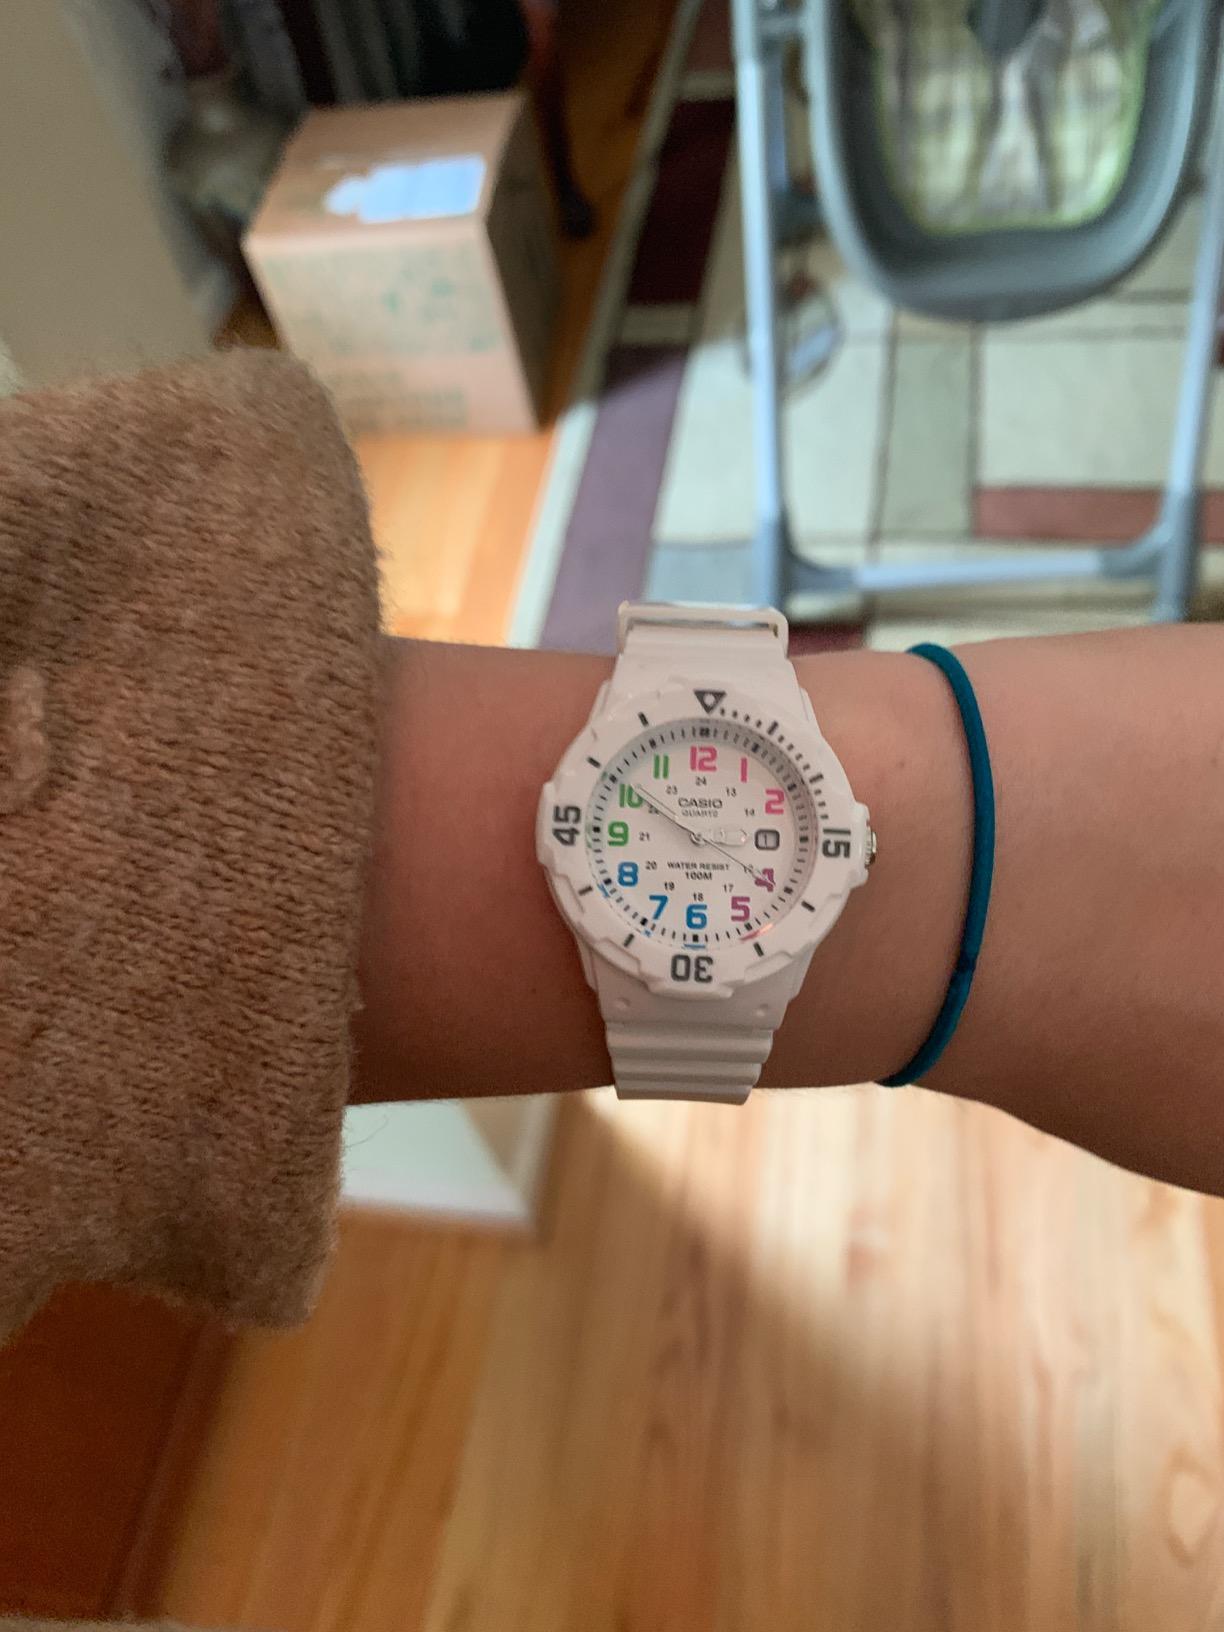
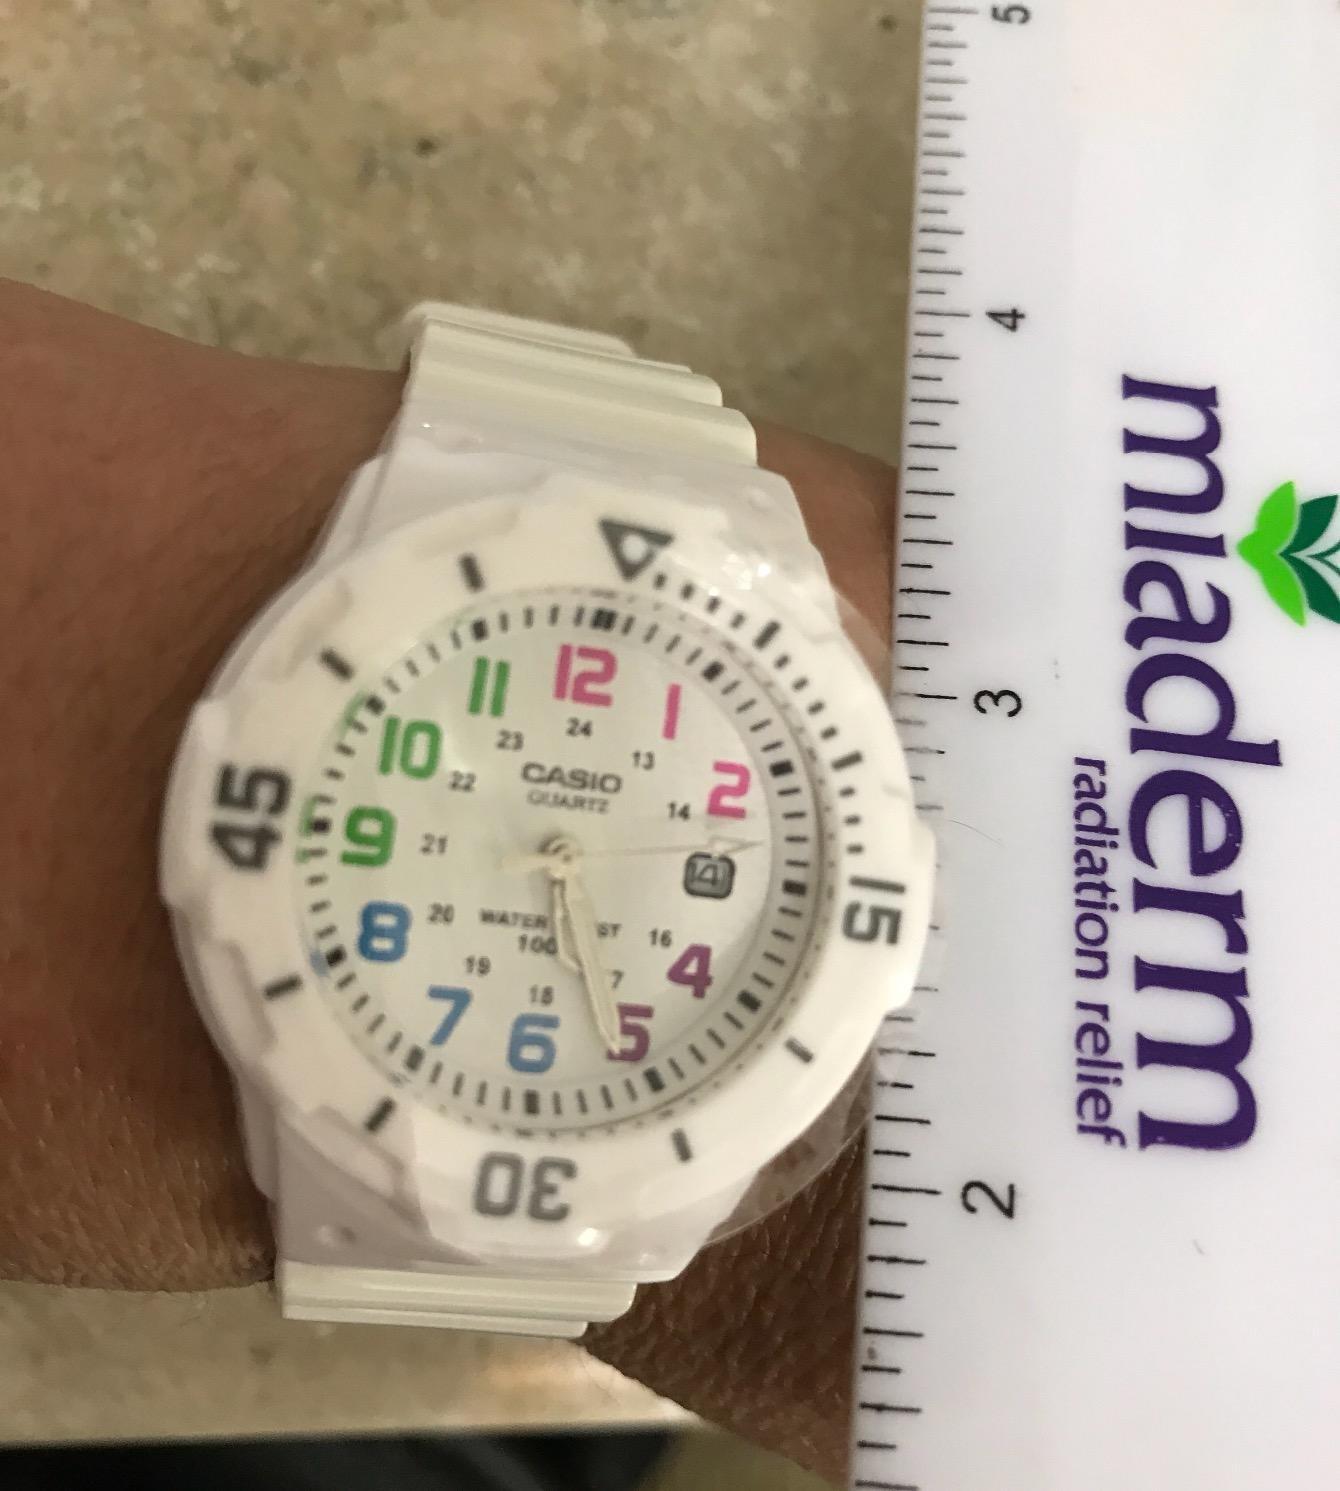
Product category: accessories_watch
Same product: yes